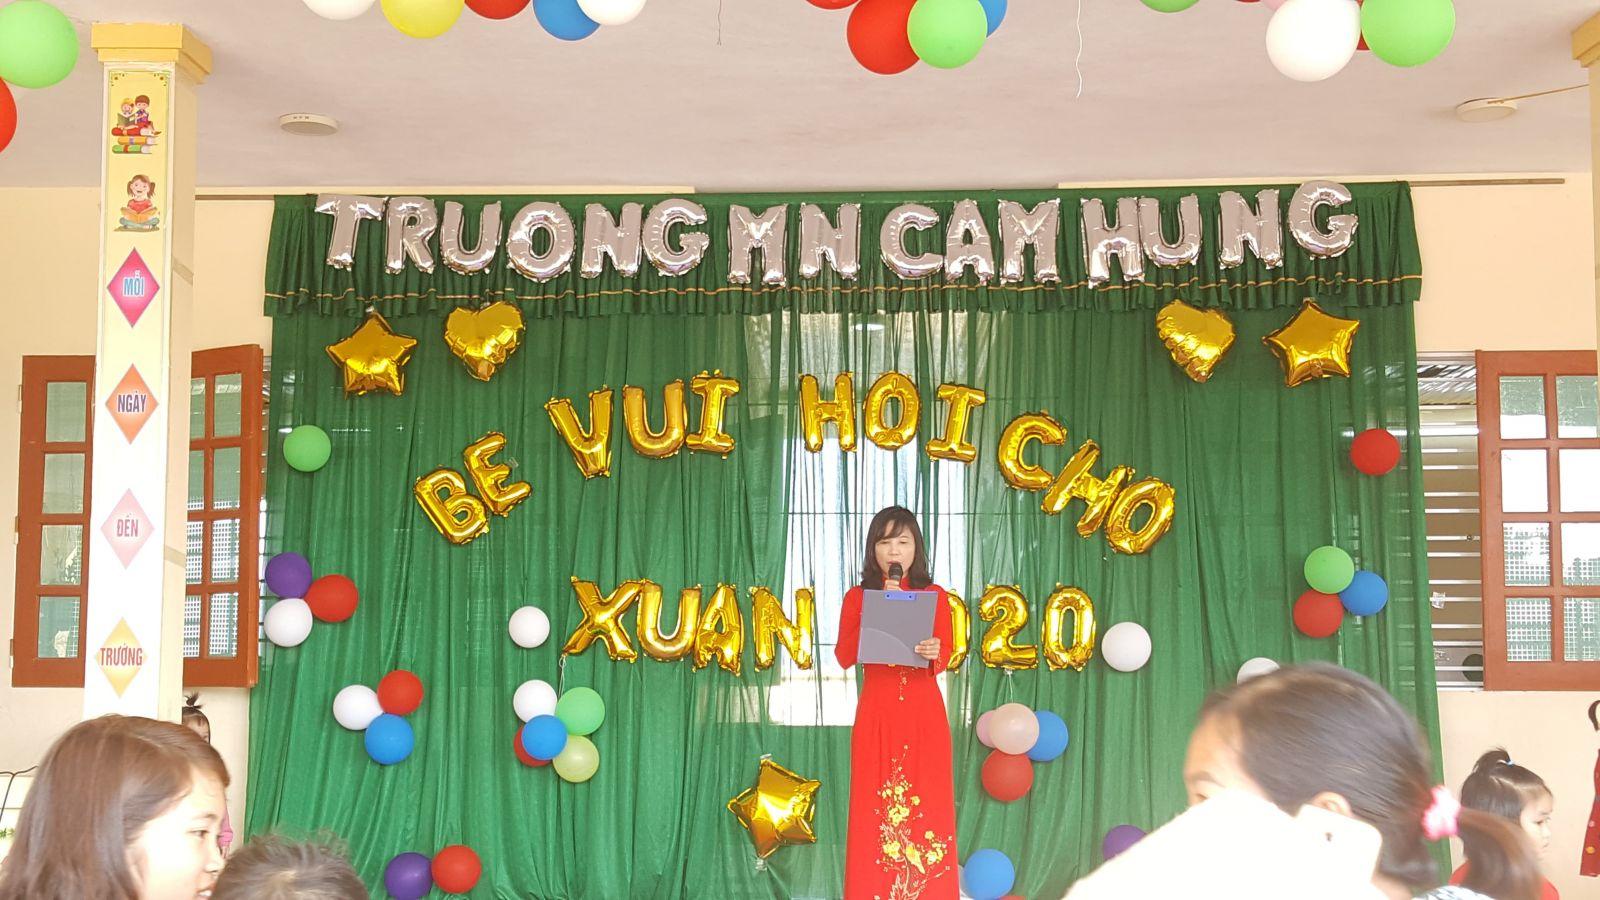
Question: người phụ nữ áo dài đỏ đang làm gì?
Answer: người phụ nữ đang dẫn chương trình